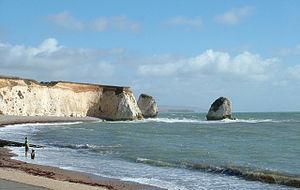
Freshwater est un village et une paroisse civile de l'île de Wight en Angleterre.